Little Moon

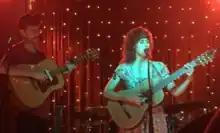
Emma and Nate in concert in 2021

Little Moon is an American indie folk rock band from Springville, Utah, and formerly a project of lead vocalist, singer-songwriter Emma Hardyman. Their first album, "Unphased", was released in 2020. The band won the Tiny Desk Contest in 2023.